Eucalyptus corrugata

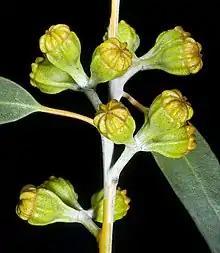
flower buds

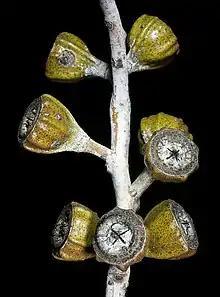
fruit

"Eucalyptus corrugata" is typically a tree that grows to a height of , sometimes a mallee, and forms a lignotuber. The bark on up to of the lower part of the trunk is rough, fibrous or flaky, dark brown to greyish. The bark on the upper part of the trunk and on the branches is smooth and grey over salmon pink. Leaves on young plants and on coppice regrowth are glaucous, long and wide. The adult leaves are arranged alternately, thick, the same glossy green on both sides and lance-shaped to curved. They are long and wide on a petiole long. The flower buds are arranged in groups of three in leaf axils on a peduncle long, the individual buds on a pedicel long. Mature buds are pear-shaped to more or less spherical, long and wide with prominent corrugations along the side. The operculum is rounded or flattened, long. Flowering occurs between October and March and the flowers are white. The fruit is a woody cup-shaped to conical capsule long and wide on a pedicel long with ribs along the sides and valves that extend well beyond the rim of the fruit.